East Syriac Rite

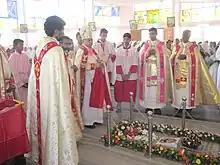
A Syro-Malabar Catholic bishop holding the Mar Thoma Christian Cross, which symbolizes the heritage and identity of the Syrian Church of Saint Thomas Christians of India

There are three Anaphorae; those of the Holy Apostles (Saints Addai and Mari), Mar Nestorius, and Mar Theodore the Interpreter. The first is the most popularly and extensively used. The second was traditionally used on the Epiphany and the feasts of St. John the Baptist and of the Greek Doctors, both of which occur in Epiphany-tide on the Wednesday of the Rogation of the Ninevites, and on Maundy Thursday. The third is used (except when the second is ordered) from Advent to Palm Sunday. The same pro-anaphoral part serves for all three.